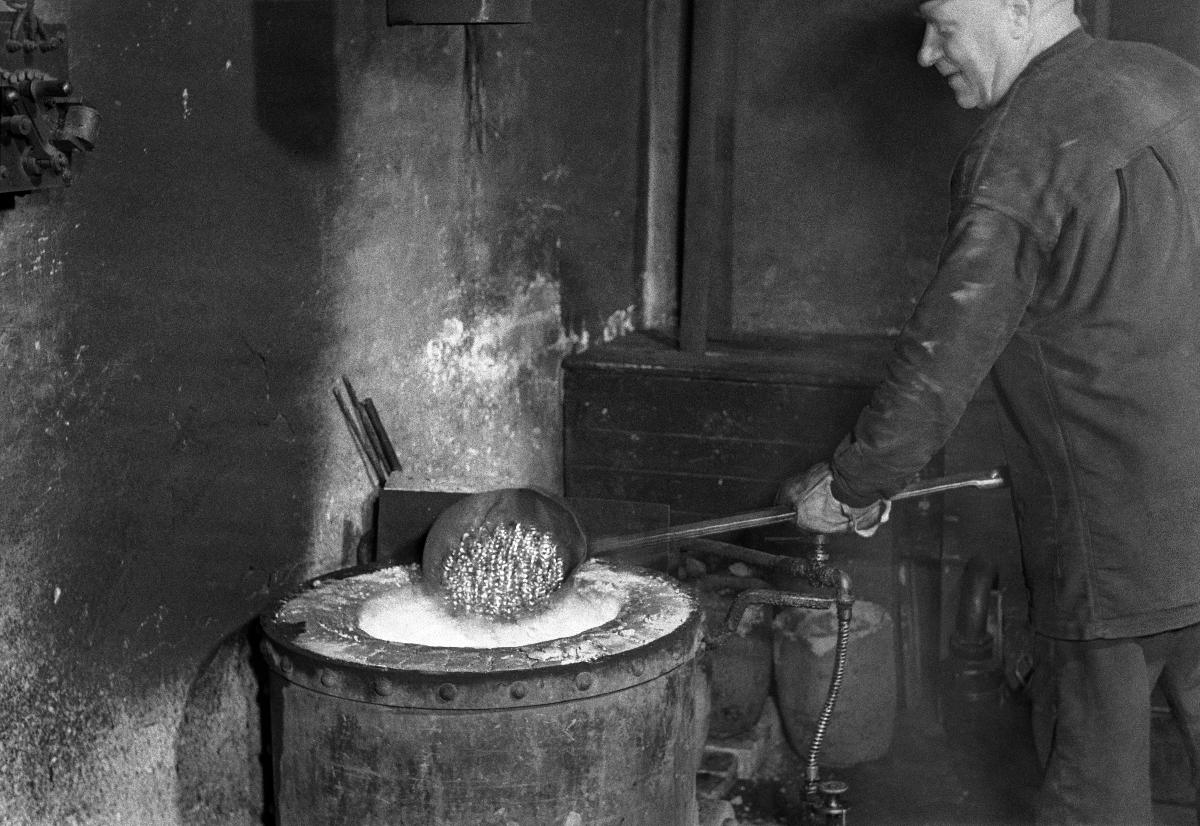
Kultaa sulatetaan Rahapajassa
Guld smältes ner i Myntverket; Gold is being melted at Mint of Finland
sisällön kuvaus: Kansalaisten jälleenrakennukseen lahjoittamia kultakoruja ja kultaesineitä sulatetaan Suomen Rahapajassa Helsingissä heinäkuussa 1940. content description: Gold jewellery and gold objects donated by Finnish citizens for reconstruction work are melted at Mint of Finland in Helsinki in July 1940. innehållsbeskrivning: Guldsmycken och guldföremål som donerats av medborgarna för återuppbyggnadsarbete smältes i Myntverket i Helsingfors juli 1940.
Kuvaaja: Sundström, Hugo, kuvaaja
Vuosi: 1940
Paikka: Suomi, Uusimaa, Helsinki
Aiheet: HBL; jalometallit; kulta; sulatus; kultakeräys; välirauha; noble metals; gold; smelting; Interim Peace; bullion; melting; gold melting; gold collection; interim peace time; ädelmetaller; guld; smältning (verksamhet); freden mellan vinter- och fortsättningskriget; guldsmältning; smältning; guldinsamlingen; mellankrigstiden